1960s in music

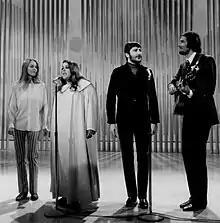
The Mamas & the Papas were one of the most prominent American Folk-rock artists of the decade

The Kingston Trio, the Weavers, Pete Seeger, Woody Guthrie, Odetta, Peter, Paul and Mary, Joan Baez, Bob Dylan, The Byrds, Judy Collins, Leonard Cohen, Joni Mitchell, Carolyn Hester, Phil Ochs, Tom Paxton, Buffy Sainte-Marie, Dave Van Ronk, The Mamas and the Papas, Tom Rush, Simon & Garfunkel, Fred Neil, Gordon Lightfoot, Ian and Sylvia, Arlo Guthrie and several other performers were instrumental in launching the folk music revival of the 1950s and 1960s.